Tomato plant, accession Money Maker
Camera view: horizontal (90 deg, fisheye); turntable rotation: 150 degrees
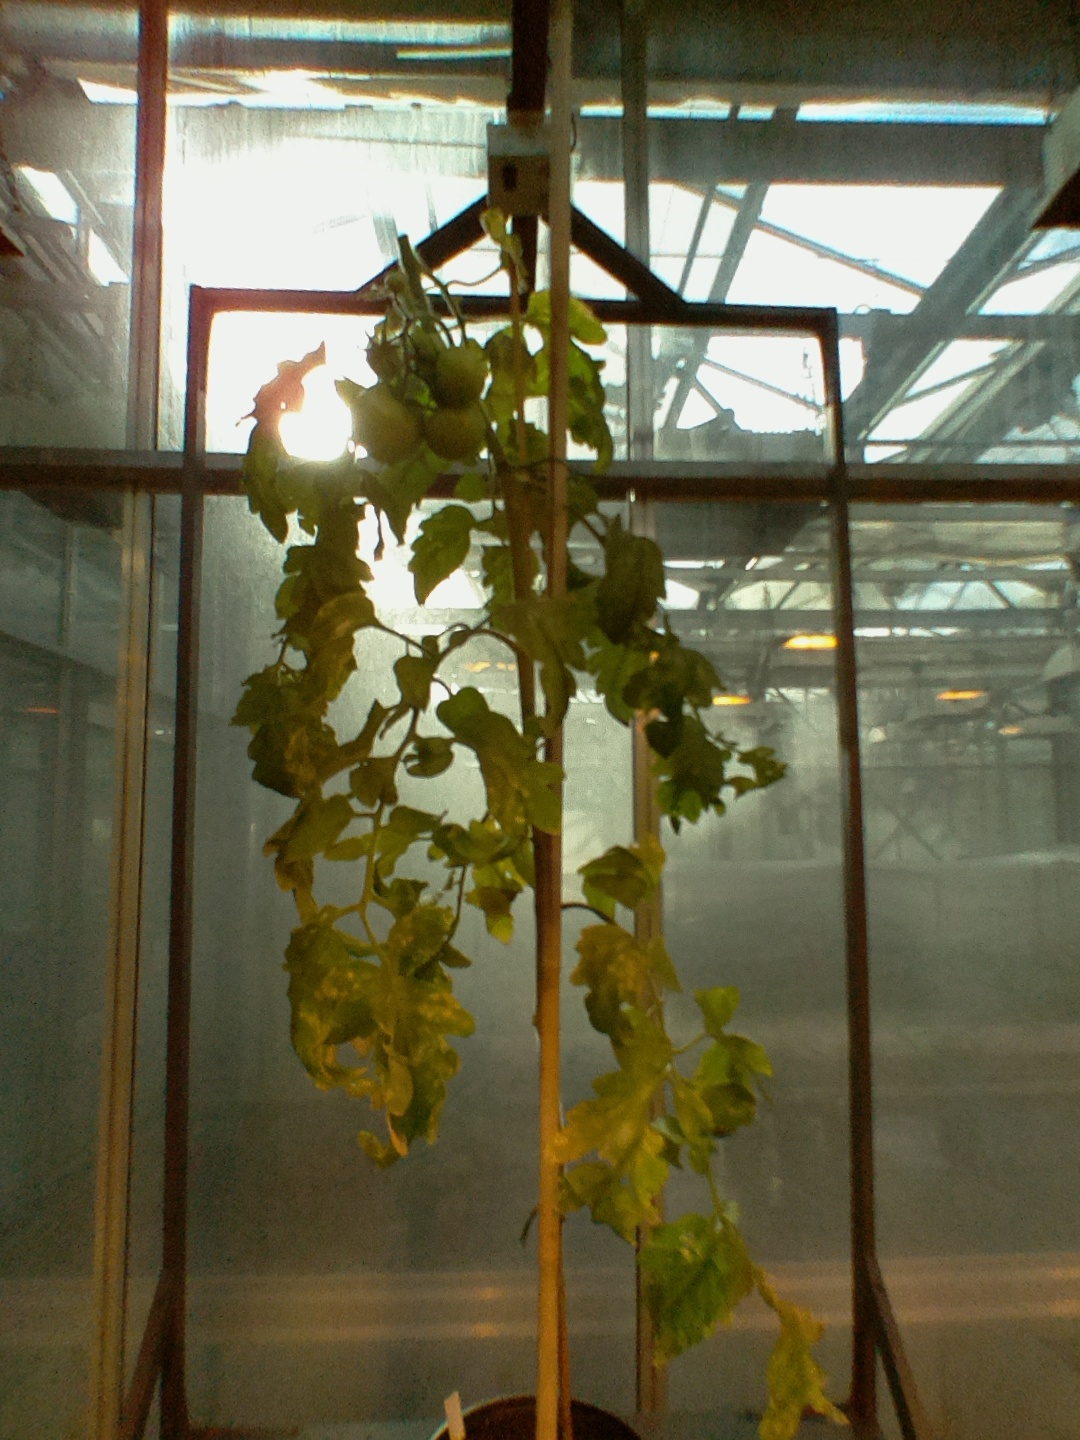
BBCH growth stage 78: 80% -90% of final fruit size